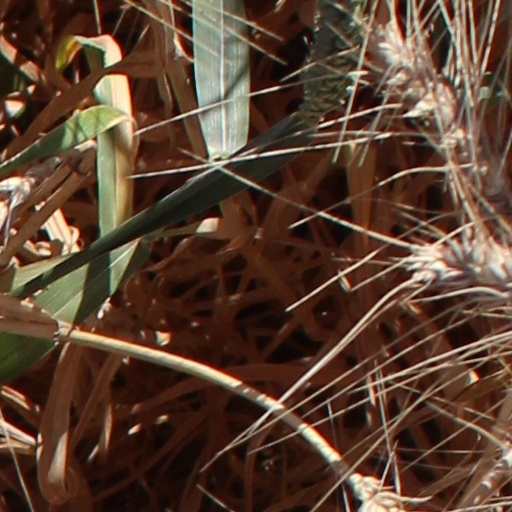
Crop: wheat